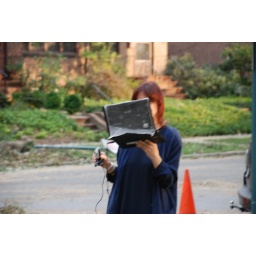
This woman was walking around taking photos of the tornado damage using a laptop and a webcam. Weird.